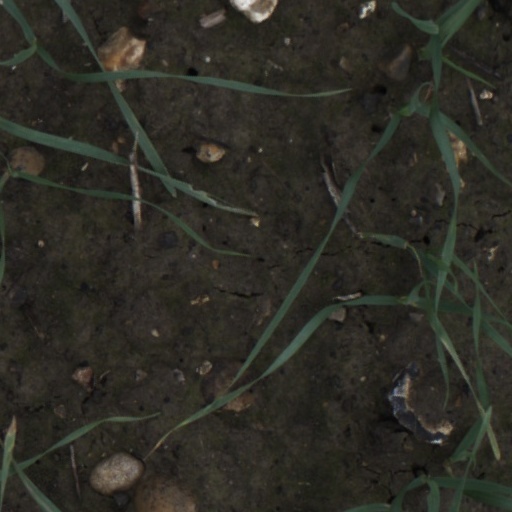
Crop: wheat